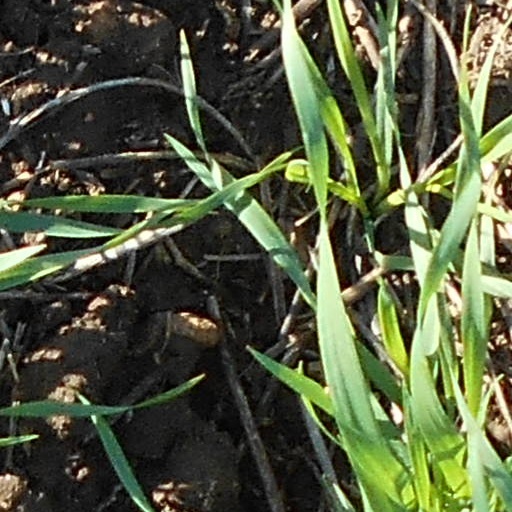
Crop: wheat